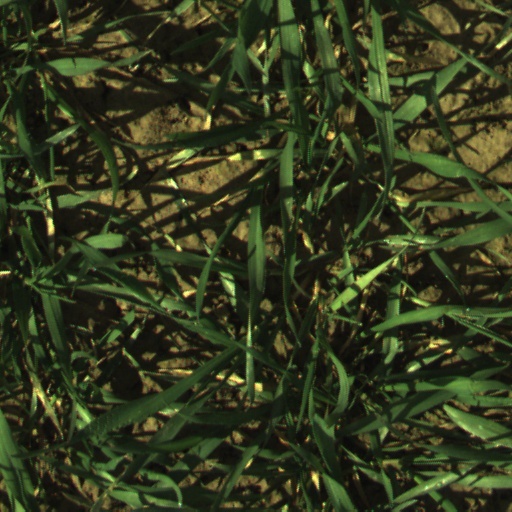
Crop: wheat